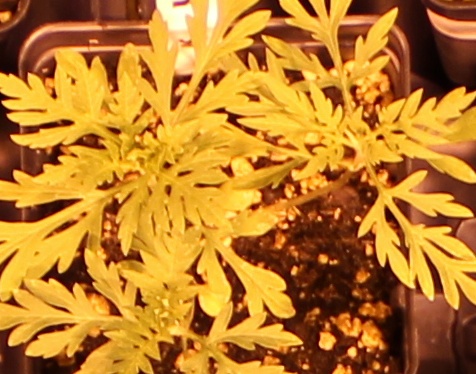
Label: Ragweed